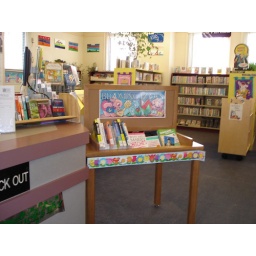
Gardening books on display beside the circulation desk at Albert branch.Date: March 27, 2008.Copyright holder: M. Chan.